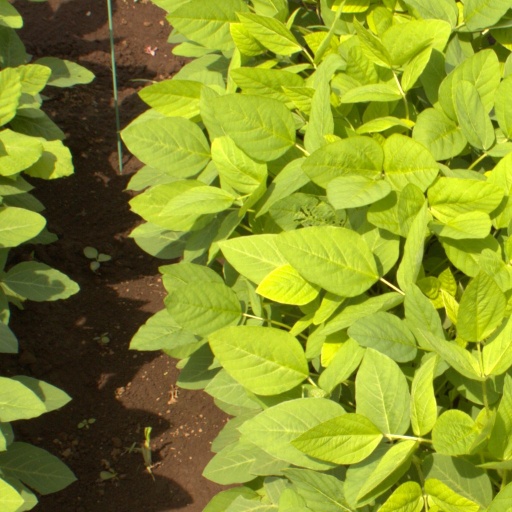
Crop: soybean